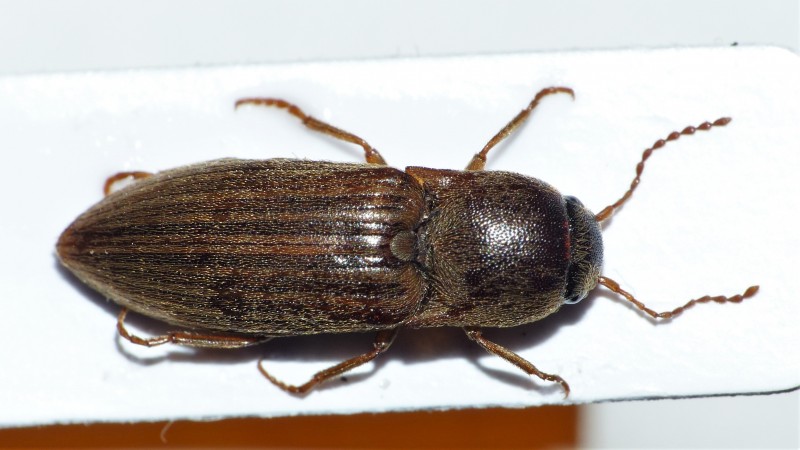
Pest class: clickbeetles_wireworms